Translation

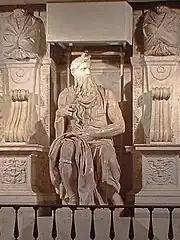
Mistranslation: Michelangelo's horned Moses

Throughout the 18th century, the watchword of translators was ease of reading. Whatever they did not understand in a text, or thought might bore readers, they omitted. They cheerfully assumed that their own style of expression was the best, and that texts should be made to conform to it in translation. For scholarship they cared no more than had their predecessors, and they did not shrink from making translations from translations in third languages, or from languages that they hardly knew, or—as in the case of James Macpherson's "translations" of Ossian—from texts that were actually of the "translator's" own composition.